Henry Mordaunt, 2nd Earl of Peterborough

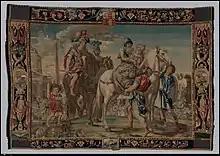
Mortlake tapestry owned and presumably commissioned by Mordaunt, "The Seizure of Cassandra by Ajax" from a set of "The Horses", c. 1650-70.

When Charles married Catherine of Braganza in 1661, he acquired English Tangier as part of her dowry and Peterborough was sent there as its Governor, arriving 29 January 1662 in command of a regiment of foot which he raised in England (and which would become known as the Tangier Regiment), Harley's (ex-Parliamentary) regiment from Flanders, and remnants of Royalist regiments, also from Flanders. The force was ill-equipped, lacking basic supplies of fuel, beds, cooking pots and ordnance equipment. In April 1662, he concluded a treaty with the Moors under Ahmad al-Khadir ibn Ali Ghaïlan but, in a disastrous sally out (3 May 1662), his force was soundly defeated. Confining the rest of the troops within the city walls, he himself returned to England unexpectedly, arriving in Plymouth on 8 June 1662. He was sent back, with some reinforcements, but was recalled in December of that year and replaced by Andrew Rutherford. He himself was awarded a generous pension.